Active vibration control

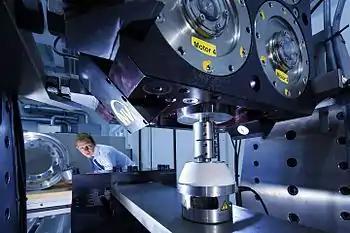
Test bench for active vibration control at the Fraunhofer Institute LBF. A piezo driven active engine mount cancels the vibration resulting from several motors on top of the Mount by inducing countervibrations.

Active vibration control is the active application of force in an equal and opposite fashion to the forces imposed by external vibration. With this application, a precision industrial process can be maintained on a platform essentially vibration-free.